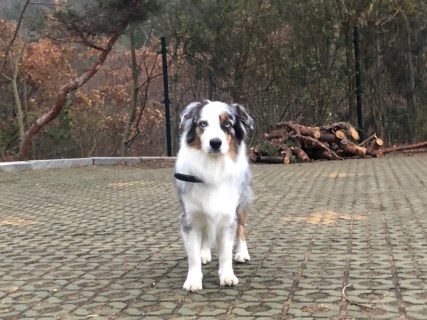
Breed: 245-n000098-Australian_Shepherd